Savitaipale

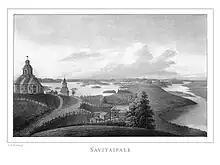
Illustration in Finland framstäldt i teckningar edited by Zacharias Topelius and published 1845-1852.

Savitaipale (literally translated the "clay passage") is a municipality of Finland. It is located in the South Karelia region. The municipality has a population of and covers an area of of which is water. The population density is .